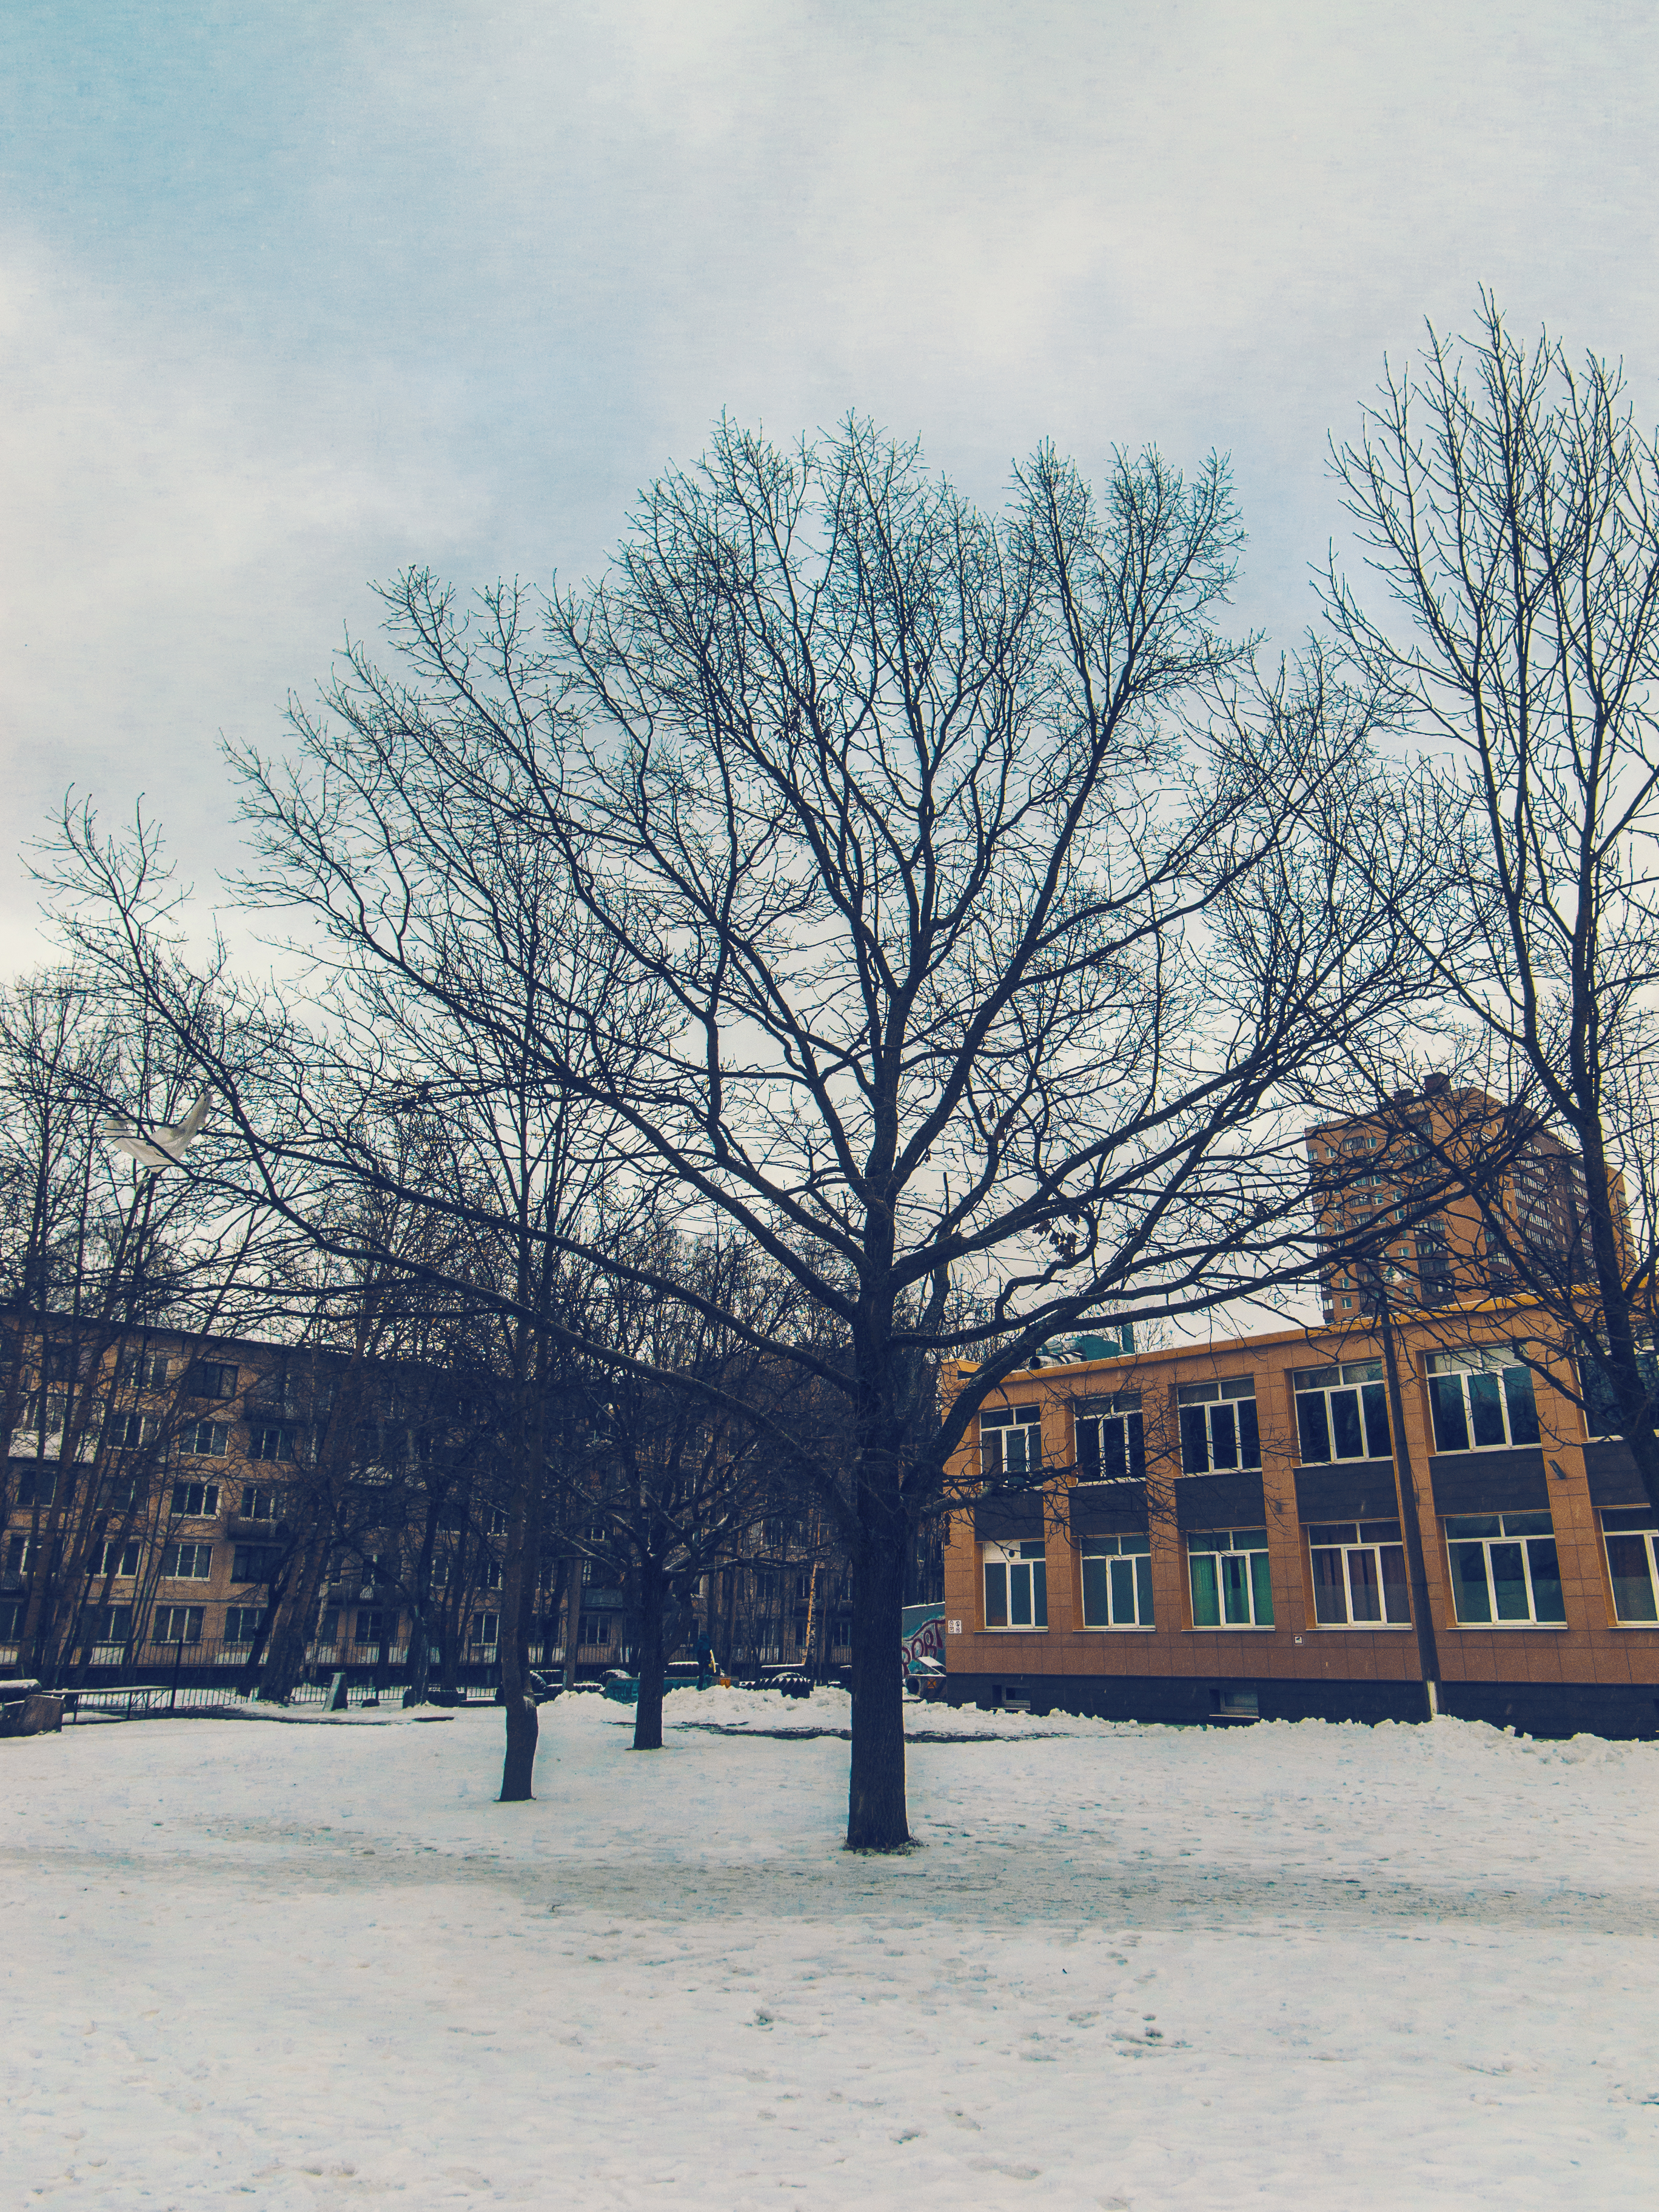
image, branch, winter, tree, twig, woody plant, freezing, Tints and shades, snow, trunk, precipitation